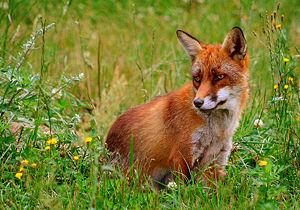
Renard roux Latina: Vulpes vulpes